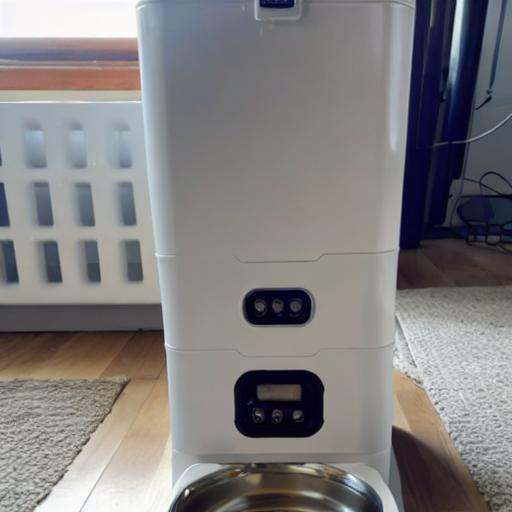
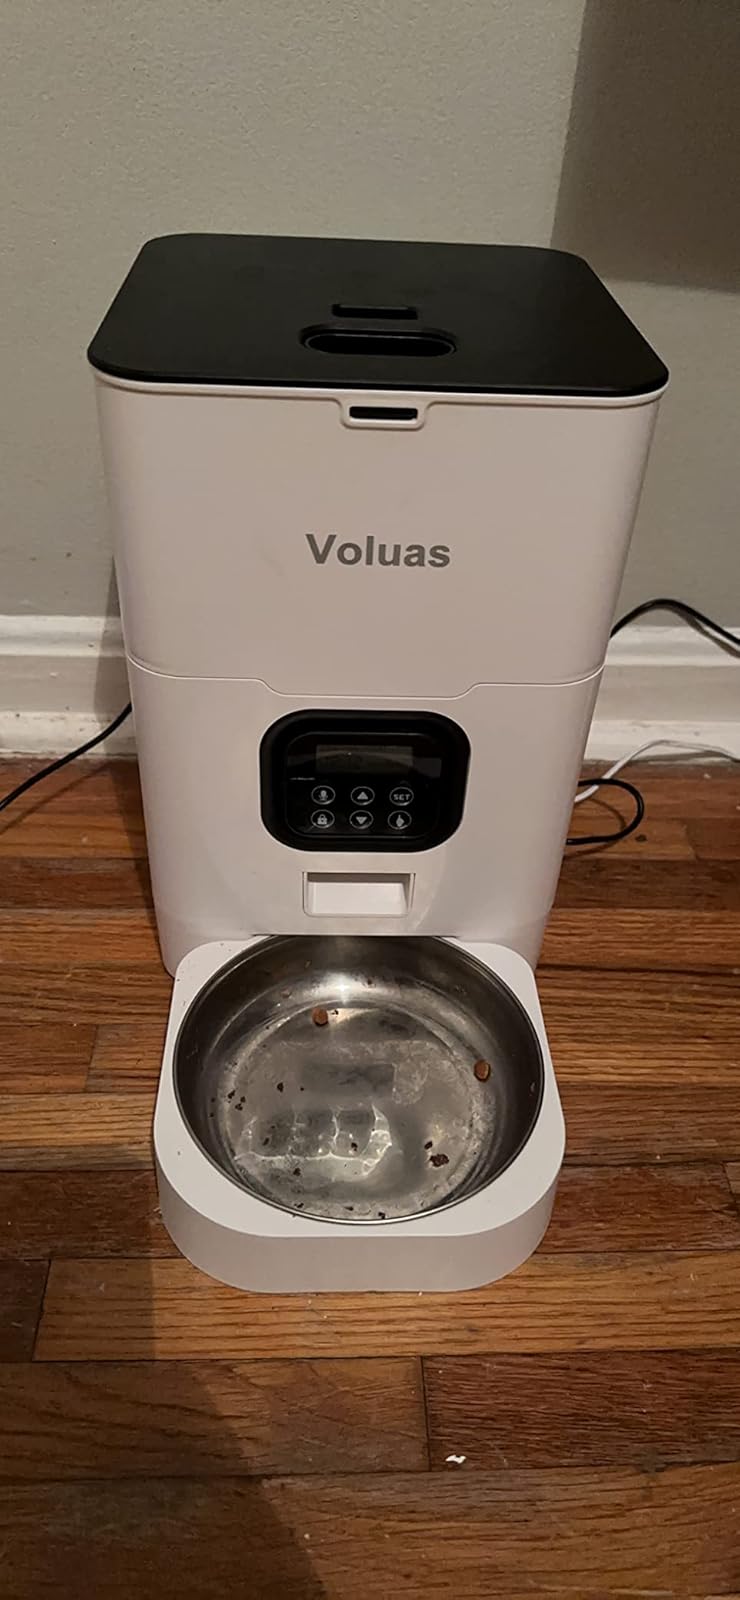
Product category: items_feeder
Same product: no